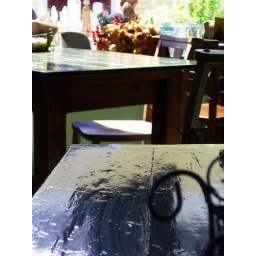
a sunny table by the window